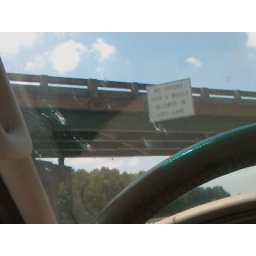
In Georgia, the sign reads &amp;quot;no trucks over six wheels allowed in left lane.&amp;quot;